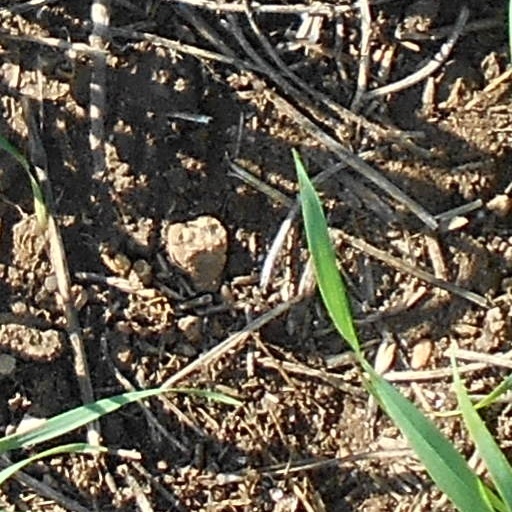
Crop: wheat